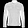
Label: Coat